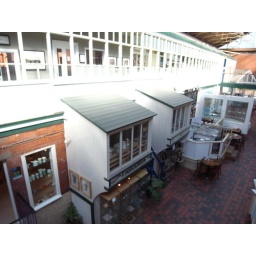
Used to be fish market in Manchester